GHV2

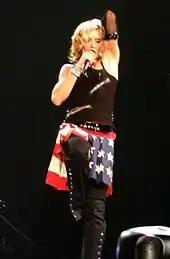
Madonna performing at the Drowned World Tour whose video album was released alongside "GHV2"

In early September 2001, media reported that Madonna had recorded two songs, "Sex Makes the World Go Round" and "Veronica Electronica", to be included on the forthcoming greatest hits album. The last title was from an unreleased remix album in collaboration with William Orbit. It was also reported that the album would be titled "The Immaculate Collection 2". However, both the title and new songs rumors were proven false. After the final show of Madonna's Drowned World Tour on September 15, 2001, MTV News confirmed that the singer had planned to release a greatest hits album in November 2001. On October 4, 2001, Maverick Records eventually announced the track list of "GHV2" as well as its official release date. The album coincided with the release of the DVD/VHS video album of the tour.